Film industry

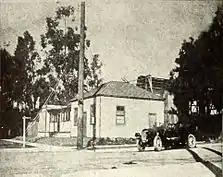
Nestor studio, 1911

On 27 October 1911, Nestor Film Company established Hollywood's first permanent film studio. The California weather allowed for year-round filming. In 1912, Universal Studios was formed, merging Nestor and several other motion picture companies, including Independent Moving Pictures (IMP).